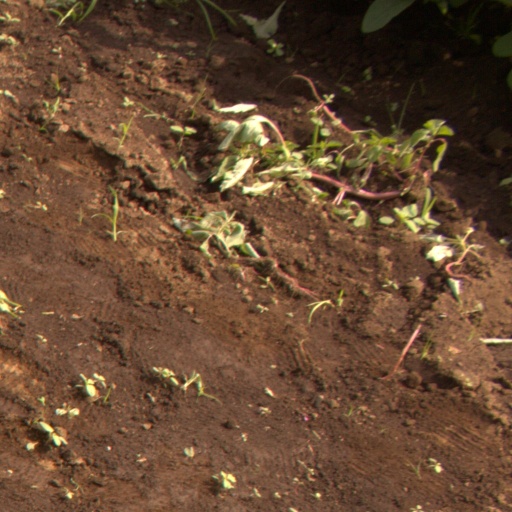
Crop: soybean